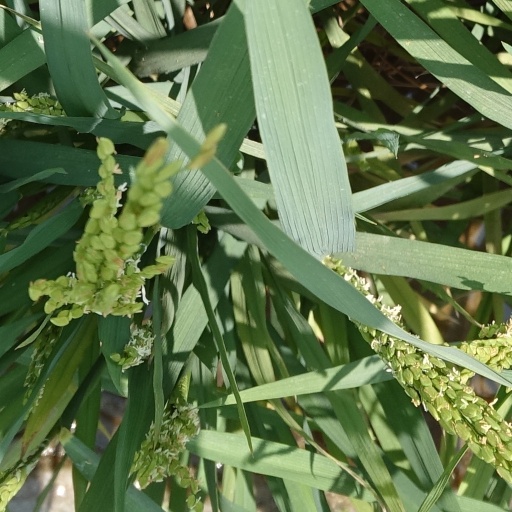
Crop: rice